Selmer, Tennessee

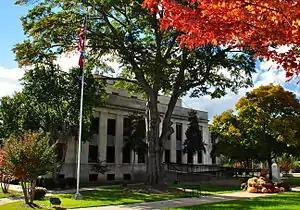
McNairy County Courthouse (2013)

"Downtown" is a neighborhood in the heart of Selmer, often referred to as "the main drag of Selmer", this historic neighborhood is also the site of McNairy County Historical Museum, Selmer City Police Department, Selmer Civic Center, First Baptist Church, The Latta Theatre, and many more historic buildings, the Civic Center and the Latta Theatre and the police department are all operated by the city.